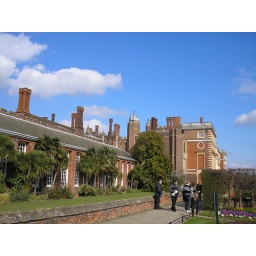
country house built for king henry the VIII, near kingston, on the river thames, england